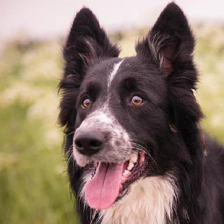
Label: animals